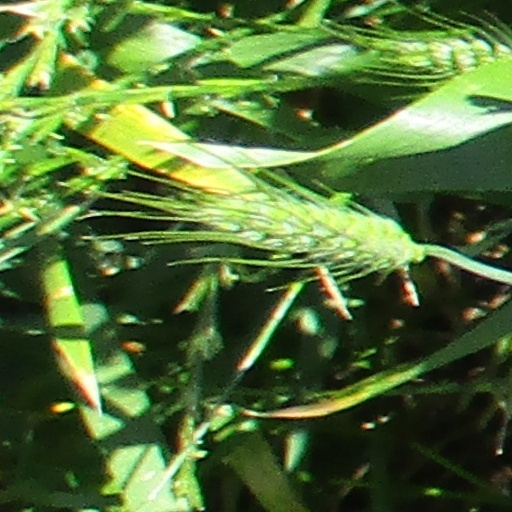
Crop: wheat